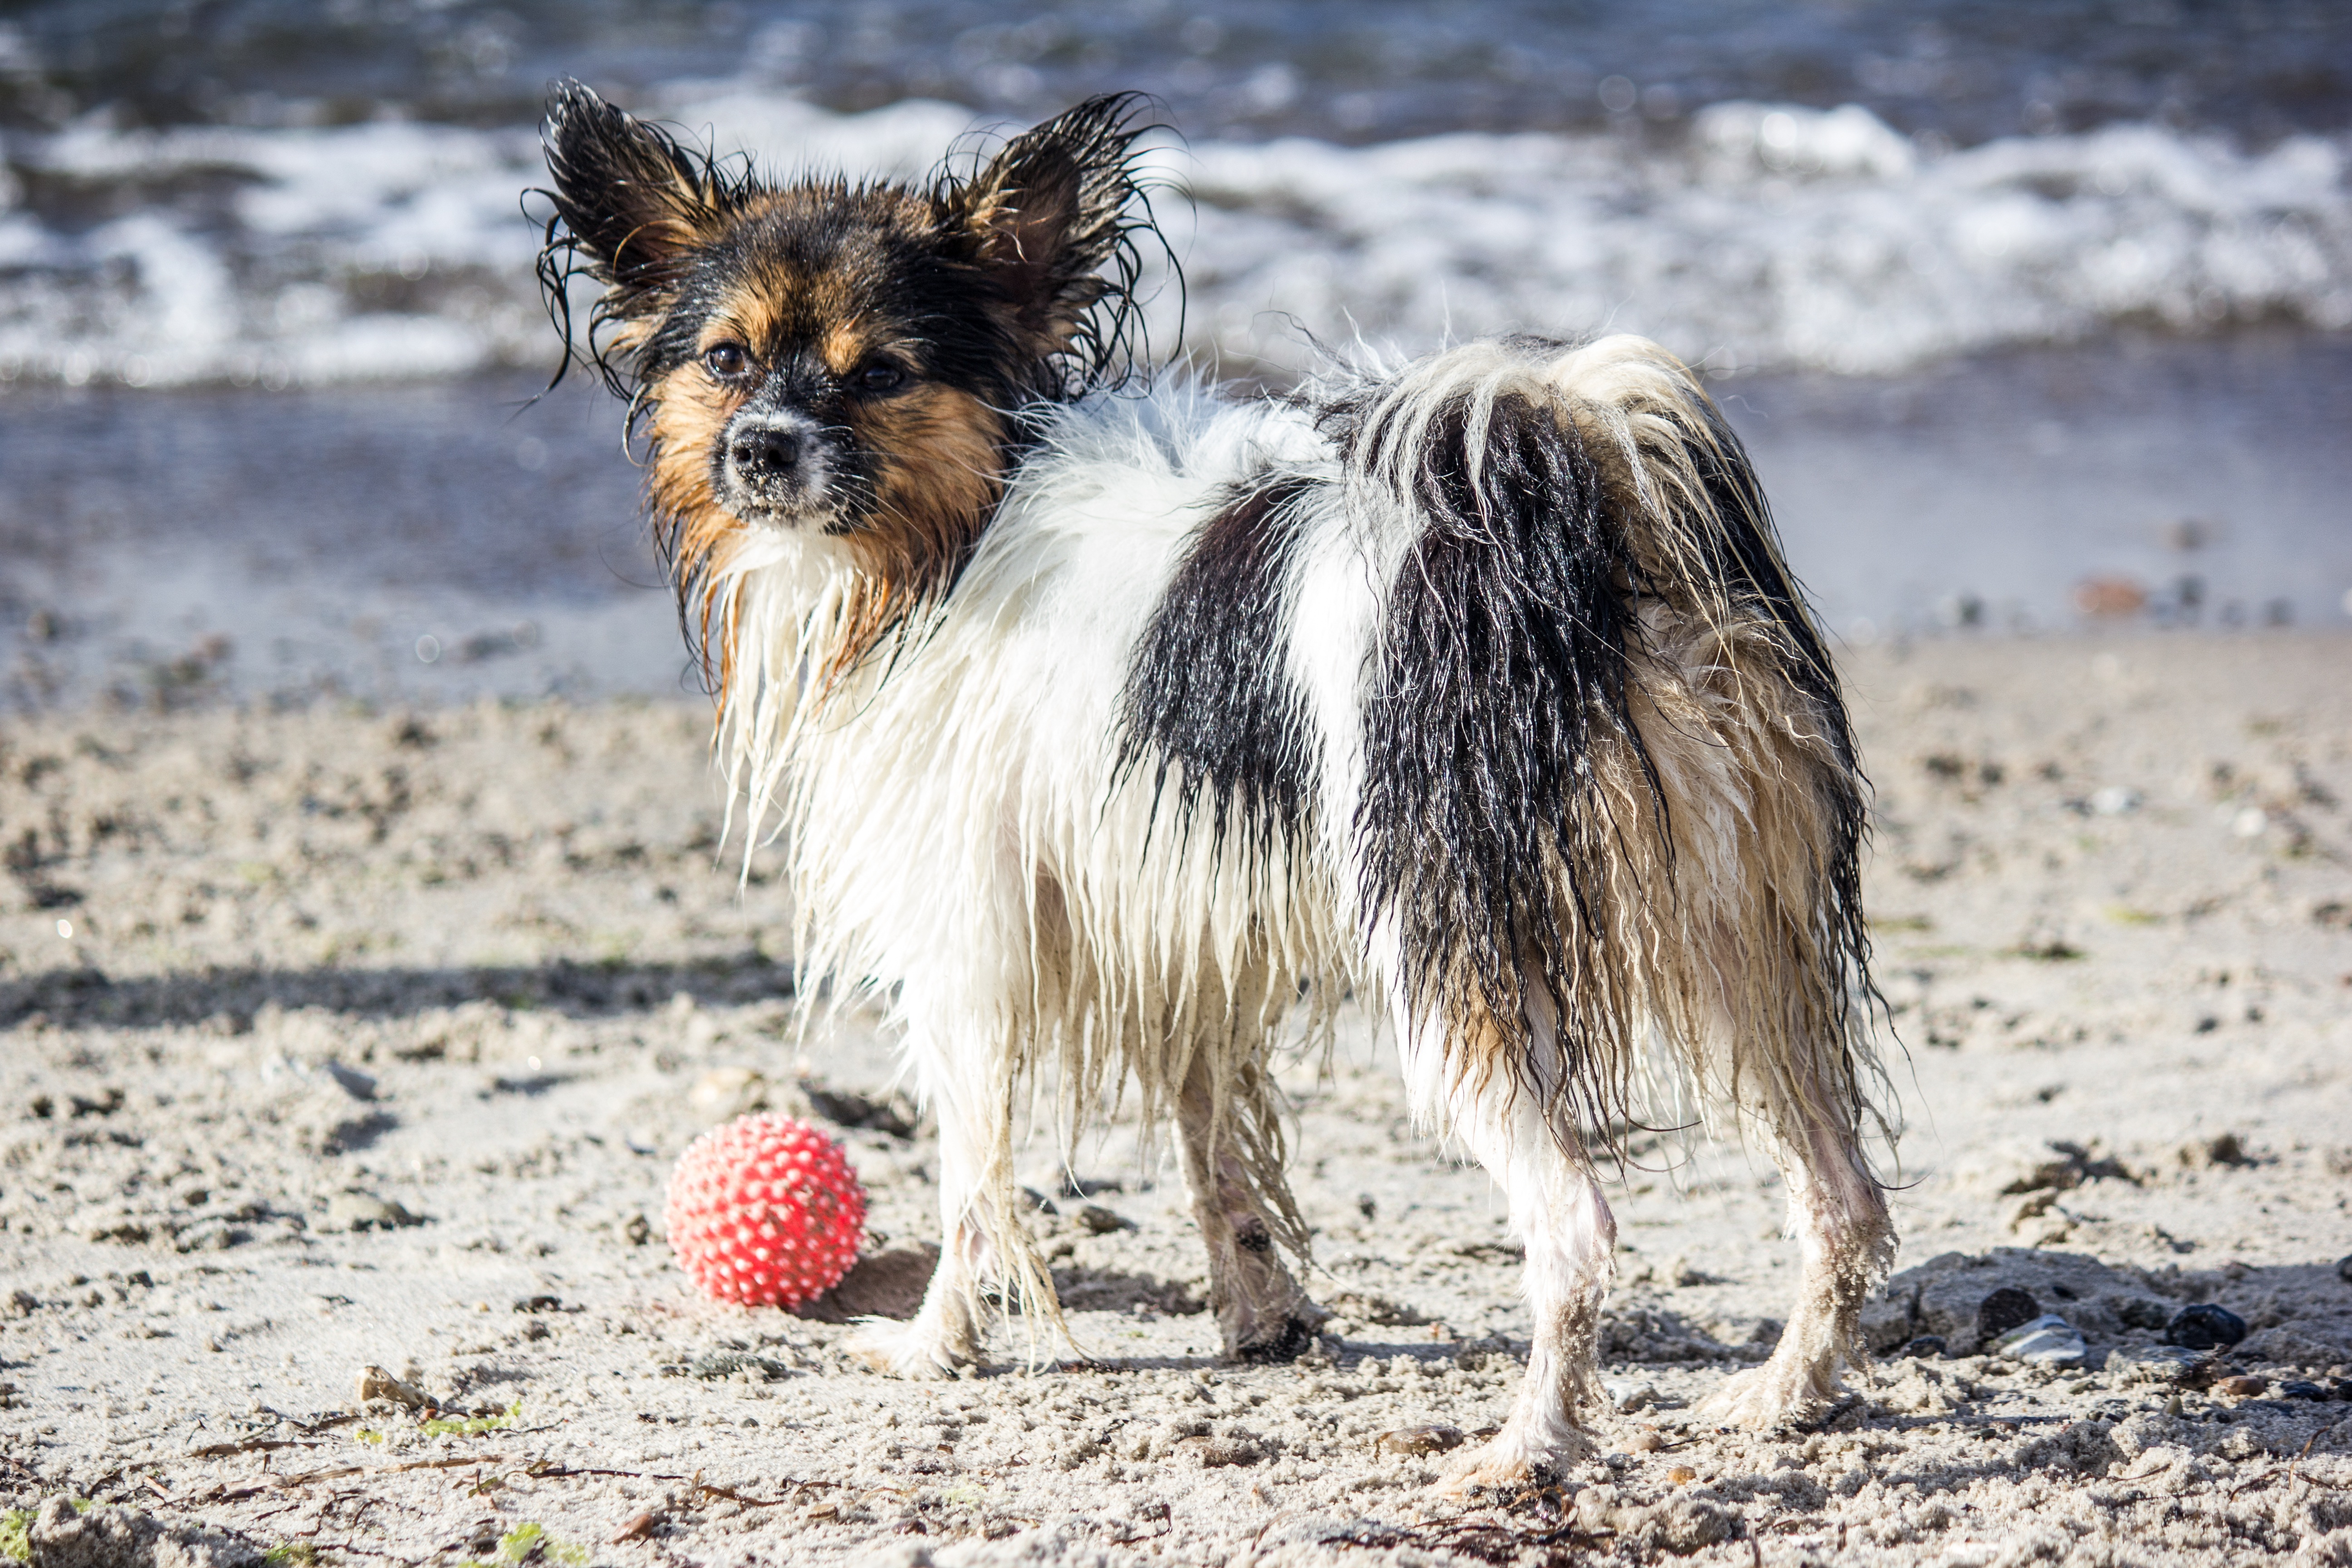
beach, sea, black and white, play, dog, animal, pet, mammal, ball, vertebrate, dog breed, terrier, dog like mammal, australian terrier